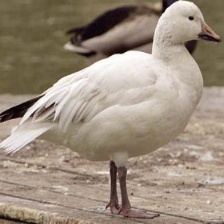
Species: SNOW GOOSE
Scientific name: ANSER CAERULESCENS
ImageNet parent category: goose